Kada Station

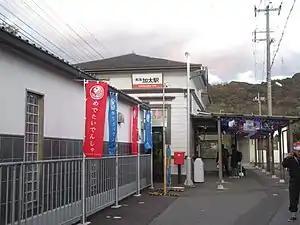
Kada Station, December 2018

Kada Station is served by the Kada Line, and has the station number "NK44-7". It is located 9.6 kilometers from the terminus of the line at Kinokawa Station and 12.2 kilometers from Wakayamashi Station.